Parallel Universe (Red Dwarf)

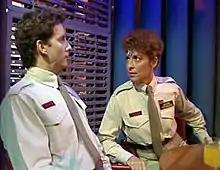
Rimmer meets his alter-ego

To keep costs down existing shots of the Red Dwarf ship were matted together to give the appearance of two of them. This enabled the crew to use the finances on other model shots. The scenes would later be recreated for the remastered version using CGI.